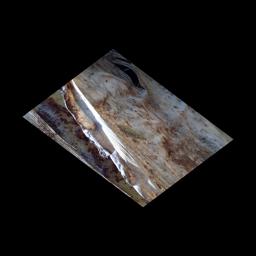
Label: PSEUDOSTEM WEEVIL